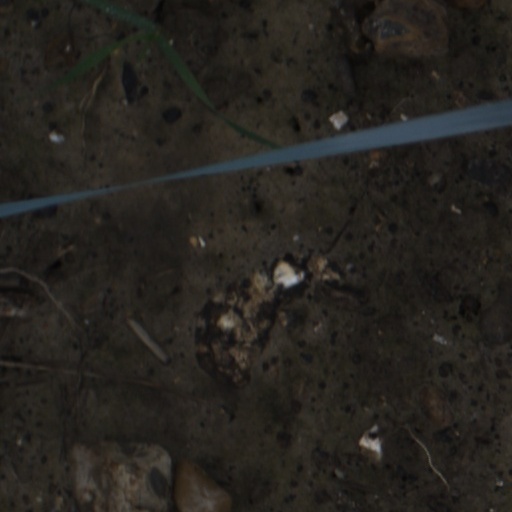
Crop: wheat